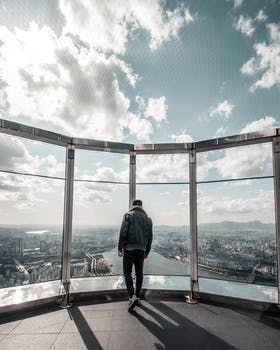
Label: No Watermark